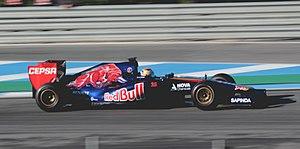
Jean-Éric Vergne ou JEV, né le 25 avril 1990 à Pontoise, est un pilote automobile français. De 2012 à 2014, il effectue 58 Grands Prix de Formule 1 avec la Scuderia Toro Rosso. De 2015 à février 2017, il est pilote d'essais de la Scuderia Ferrari. Vergne, qui participe au championnat de Formule E FIA depuis 2014, est sacré champion en 2017-2018 et 2018-2019.